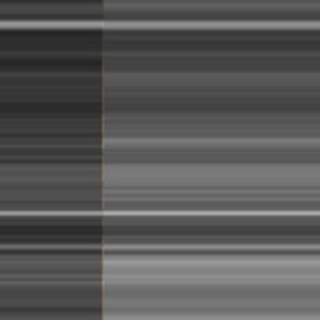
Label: sugarcane_bacterial_blight